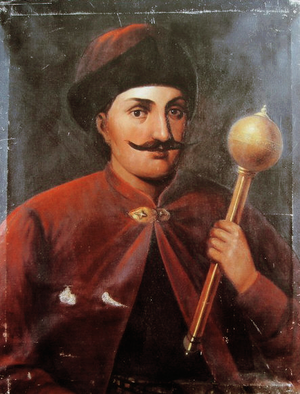
Ivan Vyhovsky est désigné hetman des cosaques d'Ukraine de 1657 à 1659.